Munich Security Conference

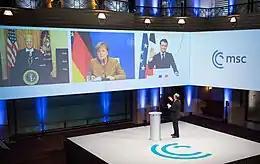
Joe Biden, Angela Merkel and Emmanuel Macron just before delivering their remarks at the Munich Special Edition 2021

The 56th Munich Security Conference (MSC 2020) took place from 14 to 16 February 2020 at the Hotel Bayerischer Hof in Munich. Among the more than 500 participants were heads of state and government from 35 countries. Joe Biden, later the 46th President of the United States, committed himself to a new tone from Washington on the political world stage and regarding multilateralism. He promised: "We will be back."